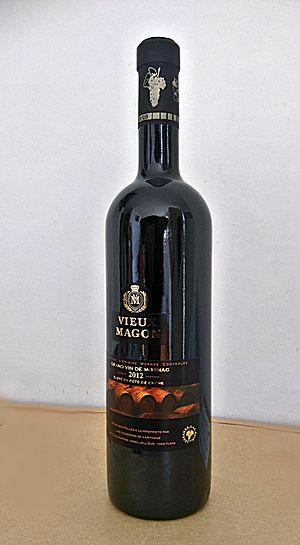
Bouteille de vin rouge, vieux Magon de Tunisie
Magon ou Mago est un érudit carthaginois du IIIᵉ ou IIᵉ siècle av. J.-C. Il rédigea un important traité sur l’agriculture en langue punique qui fut l’une des sources les plus importantes sur le sujet pendant plusieurs siècles. Ce traité était si fameux et estimé dans l’Antiquité que, après la destruction de Carthage en 146 av. J.-C. par les Romains, il fut, sur ordre du Sénat romain, le seul ouvrage que ceux-ci ramenèrent à Rome.